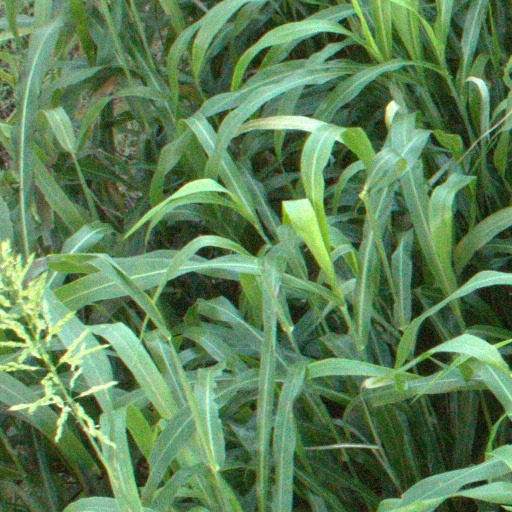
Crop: sorghum